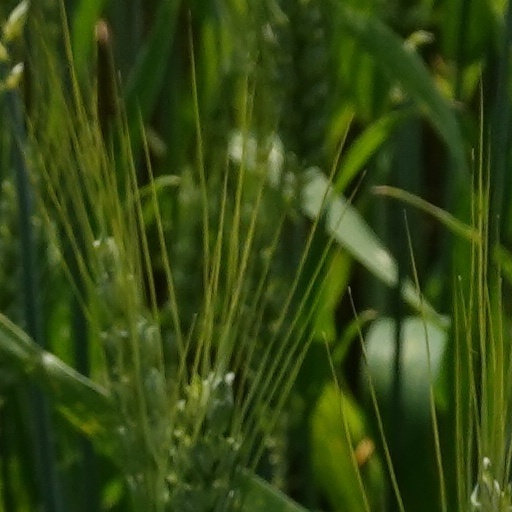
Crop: wheat